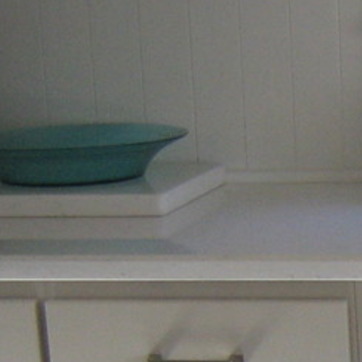
Material: polishedstone